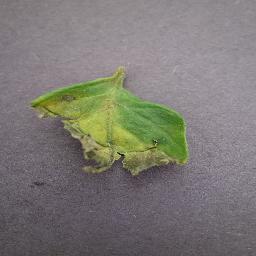
Label: Tomato___Late_blight